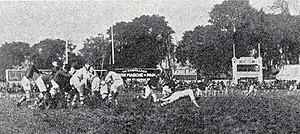
Lézignan (en blanc) en finale du championnat de France de rugby le 19 mai 1929 à Toulouse, relance du demi de mêlée Roger Llary.
Le Football Club Lézignan est un club de rugby à XIII français basé à Lézignan-Corbières et présidé par trois personnes : Christian Lapalu, Alain Fabre et Jacques Laguens. L'équipe première, entraînée par Aurélien Cologni, évolue en Championnat de France d'« Elite 1 ». Elle peut compter sur une équipe réserve évoluant en seconde division française, à savoir l'US Ferrals.